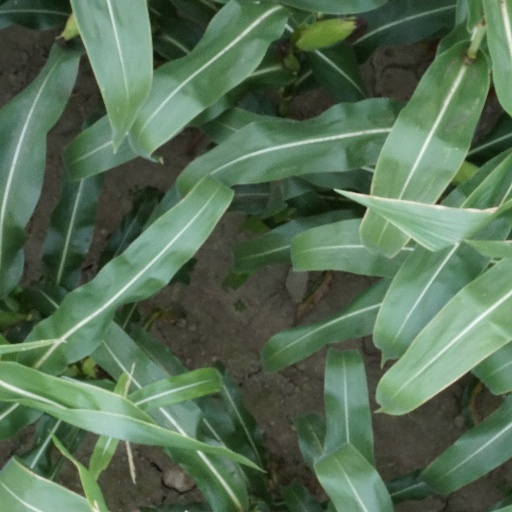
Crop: maize; corn